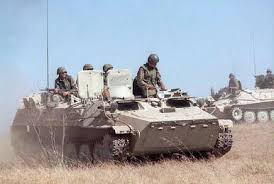
Label: BTR